Darius Campbell Danesh

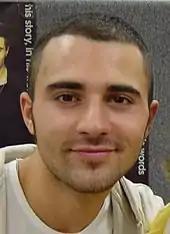
Campbell Danesh in 2003

Danesh's professional career began with a non-singing role in the Scottish Opera's avant garde 1990s production of "The Trojans". As a teenager, he then performed at Covent Garden Royal Opera House with the Scottish Opera in a production of "Carmen".